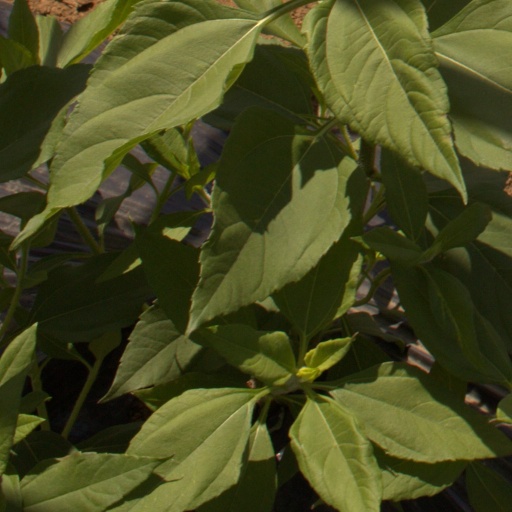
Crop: Jerusalem artichoke